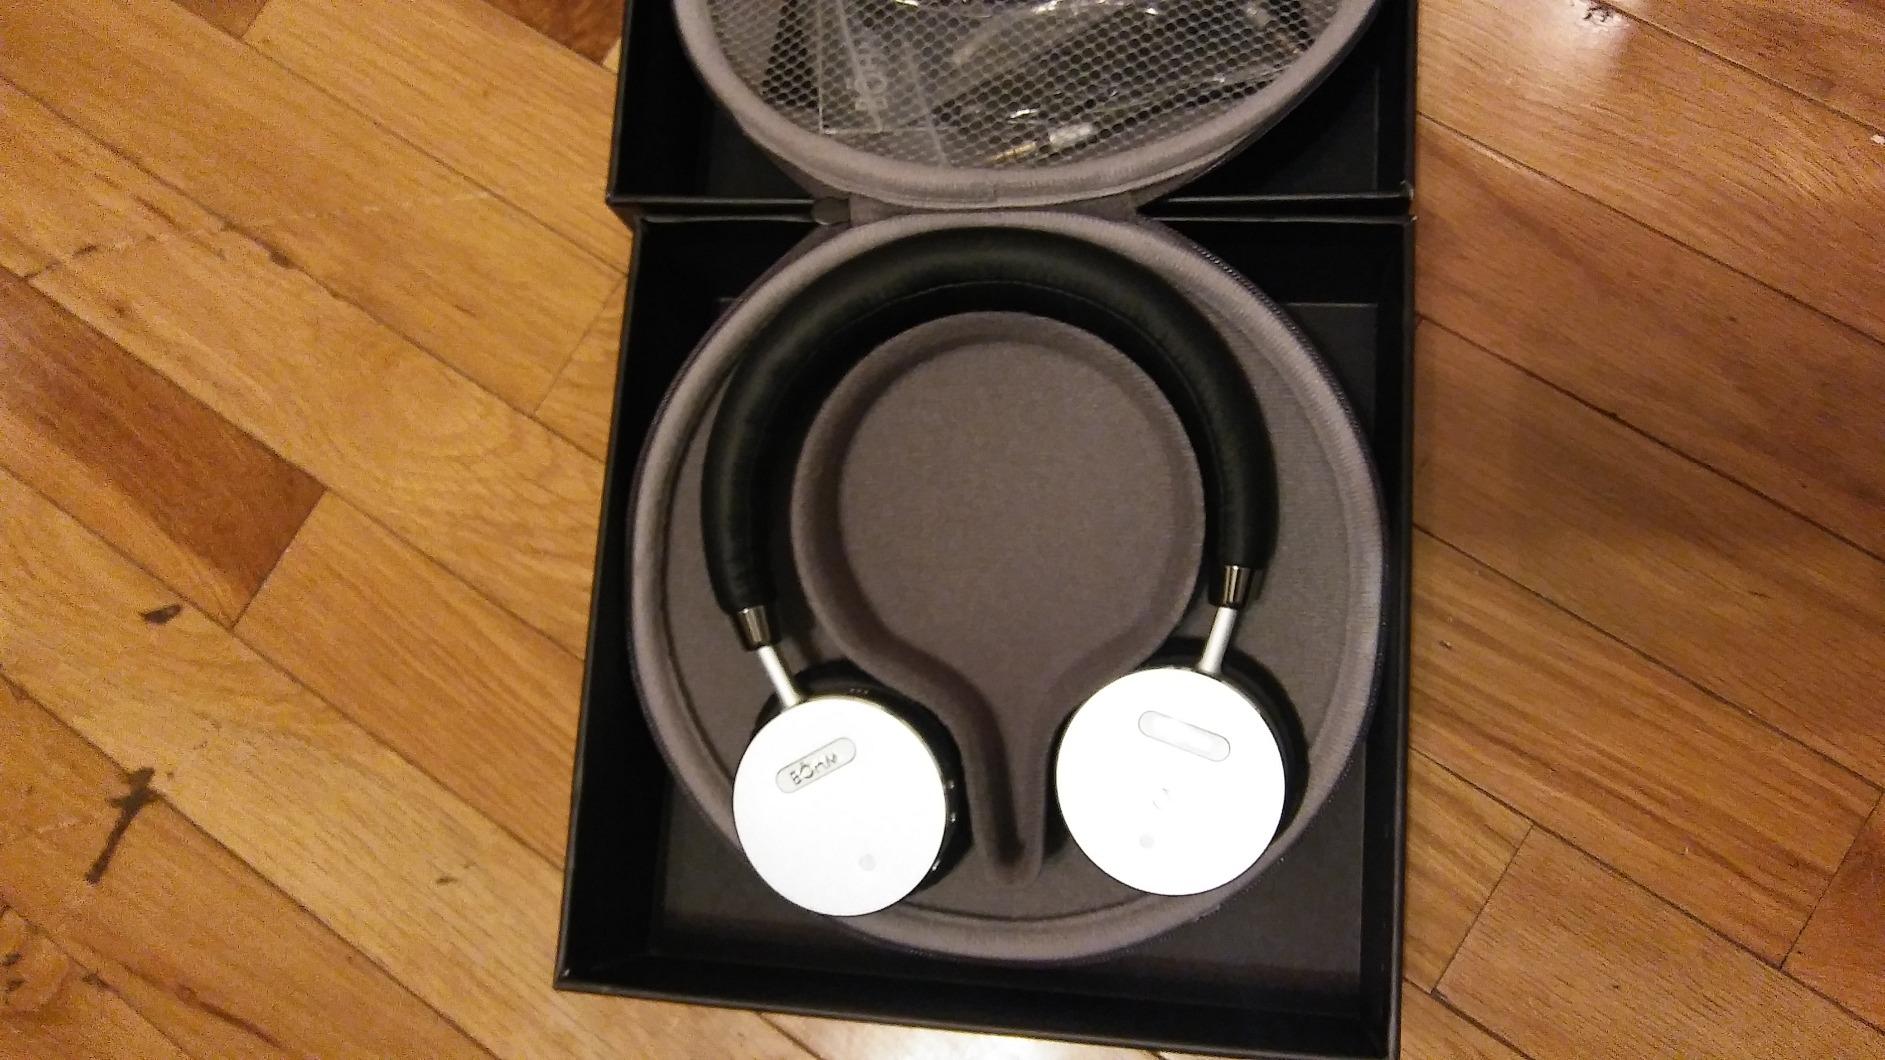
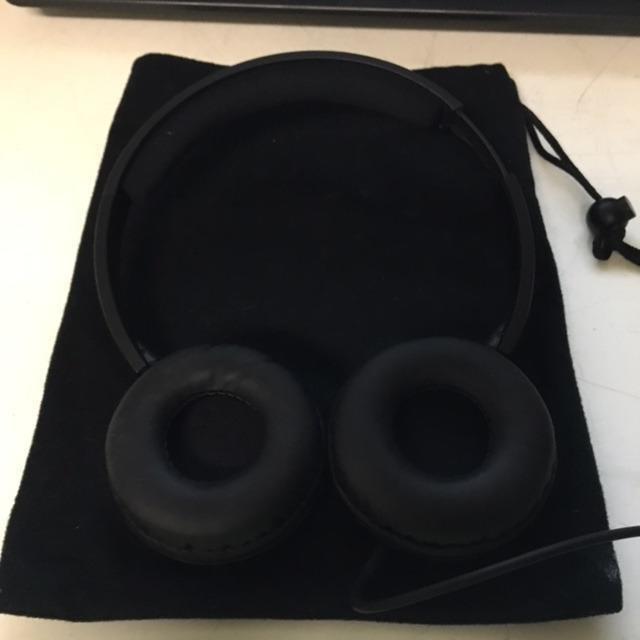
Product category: headphones
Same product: no